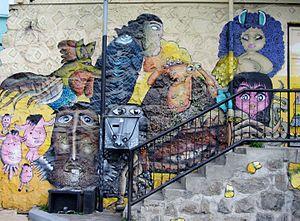
Lukas est le nom de plume de Renzo Pecchenino, né le 29 mai 1934 à Ottone, en Italie et mort le 7 février 1988 à Viña del Mar au Chili, un illustrateur et caricaturiste chilien.